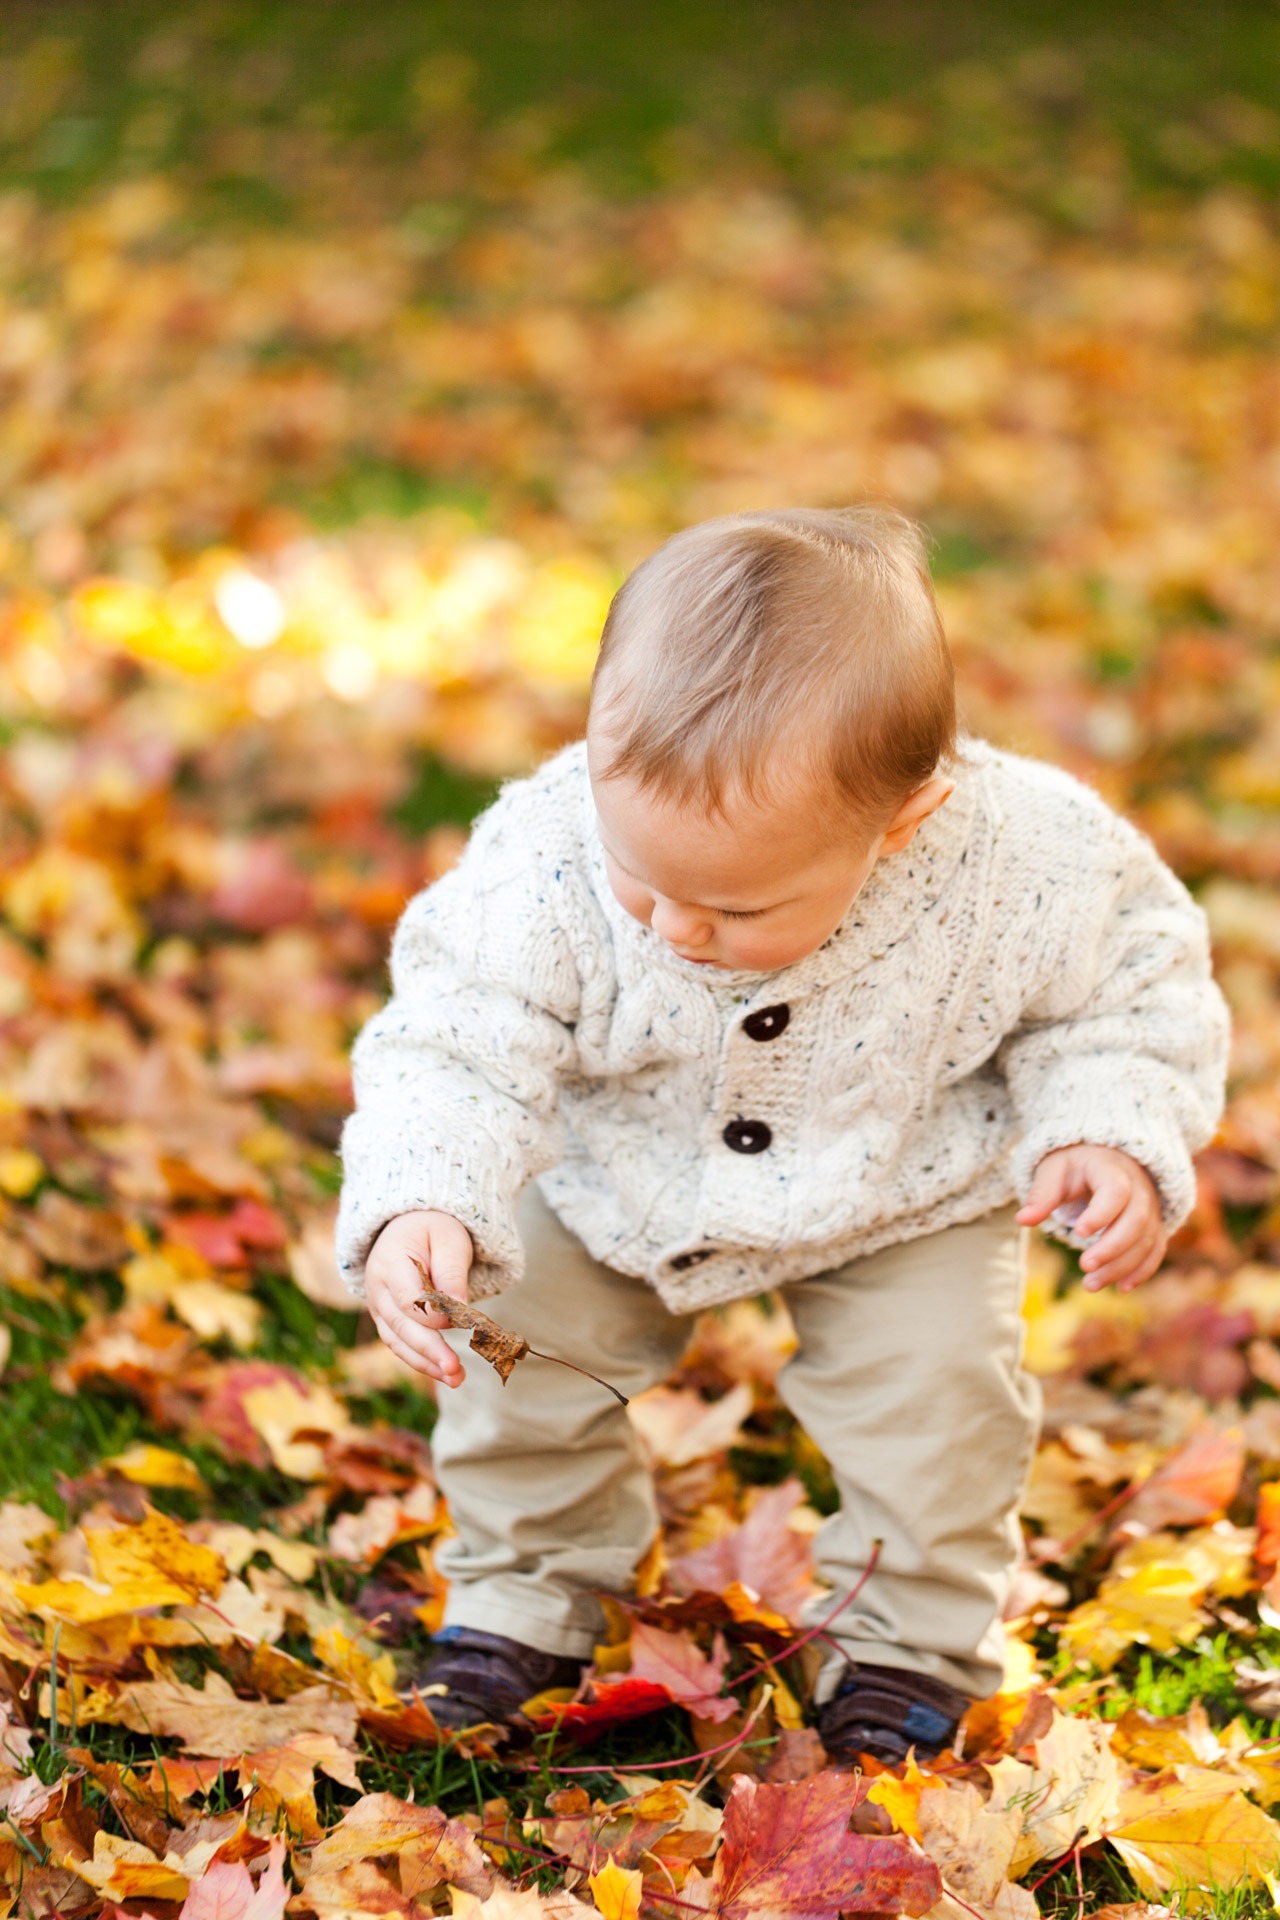
outdoor, person, people, play, leaf, fall, flower, kid, standing, young, spring, sitting, autumn, park, child, playing, yellow, season, son, leaves, infant, toddler, baby boy, pick up, human positions